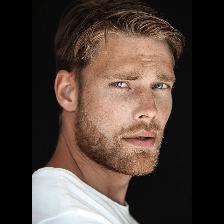
Label: Human